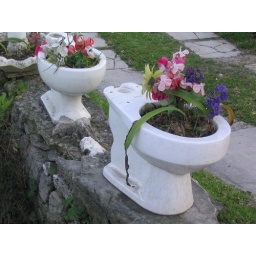
flowers in toilet bowl